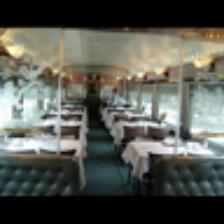
Label: NonHuman